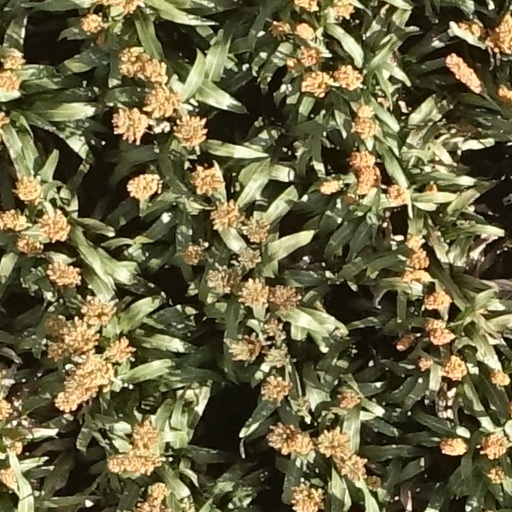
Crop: sorghum